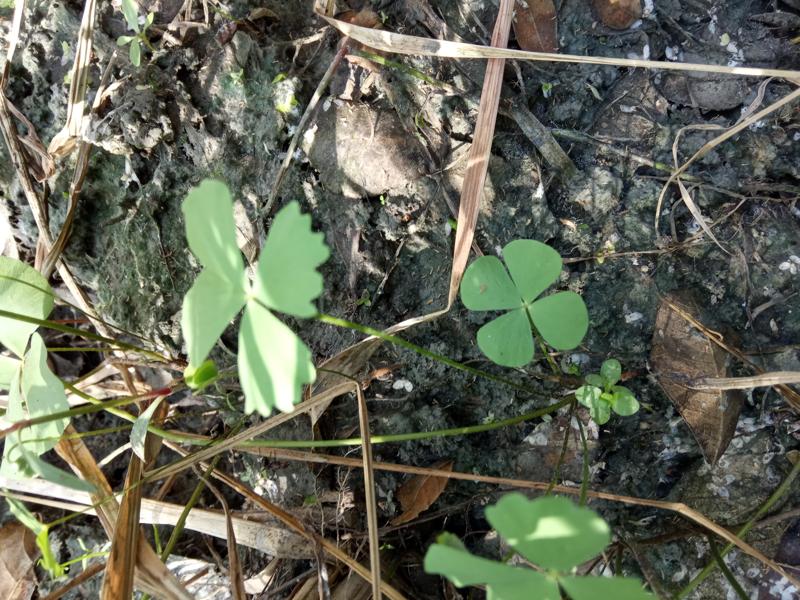
Weed species: Marsilea minuta